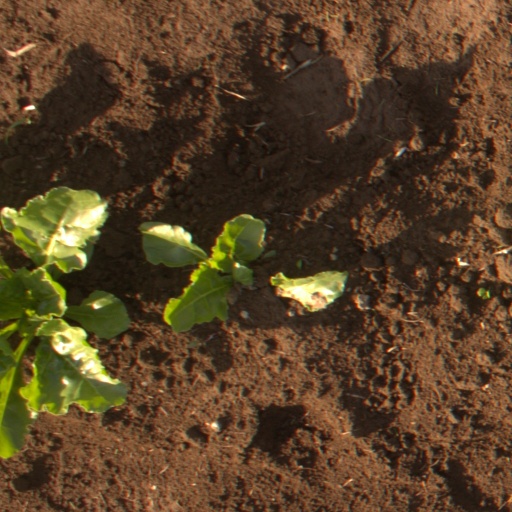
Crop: sugar beet